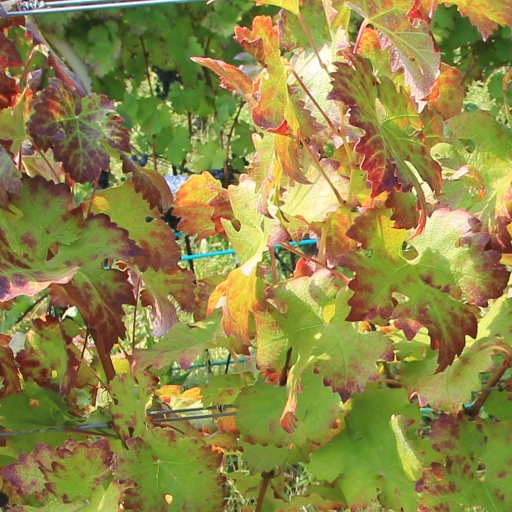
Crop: grape